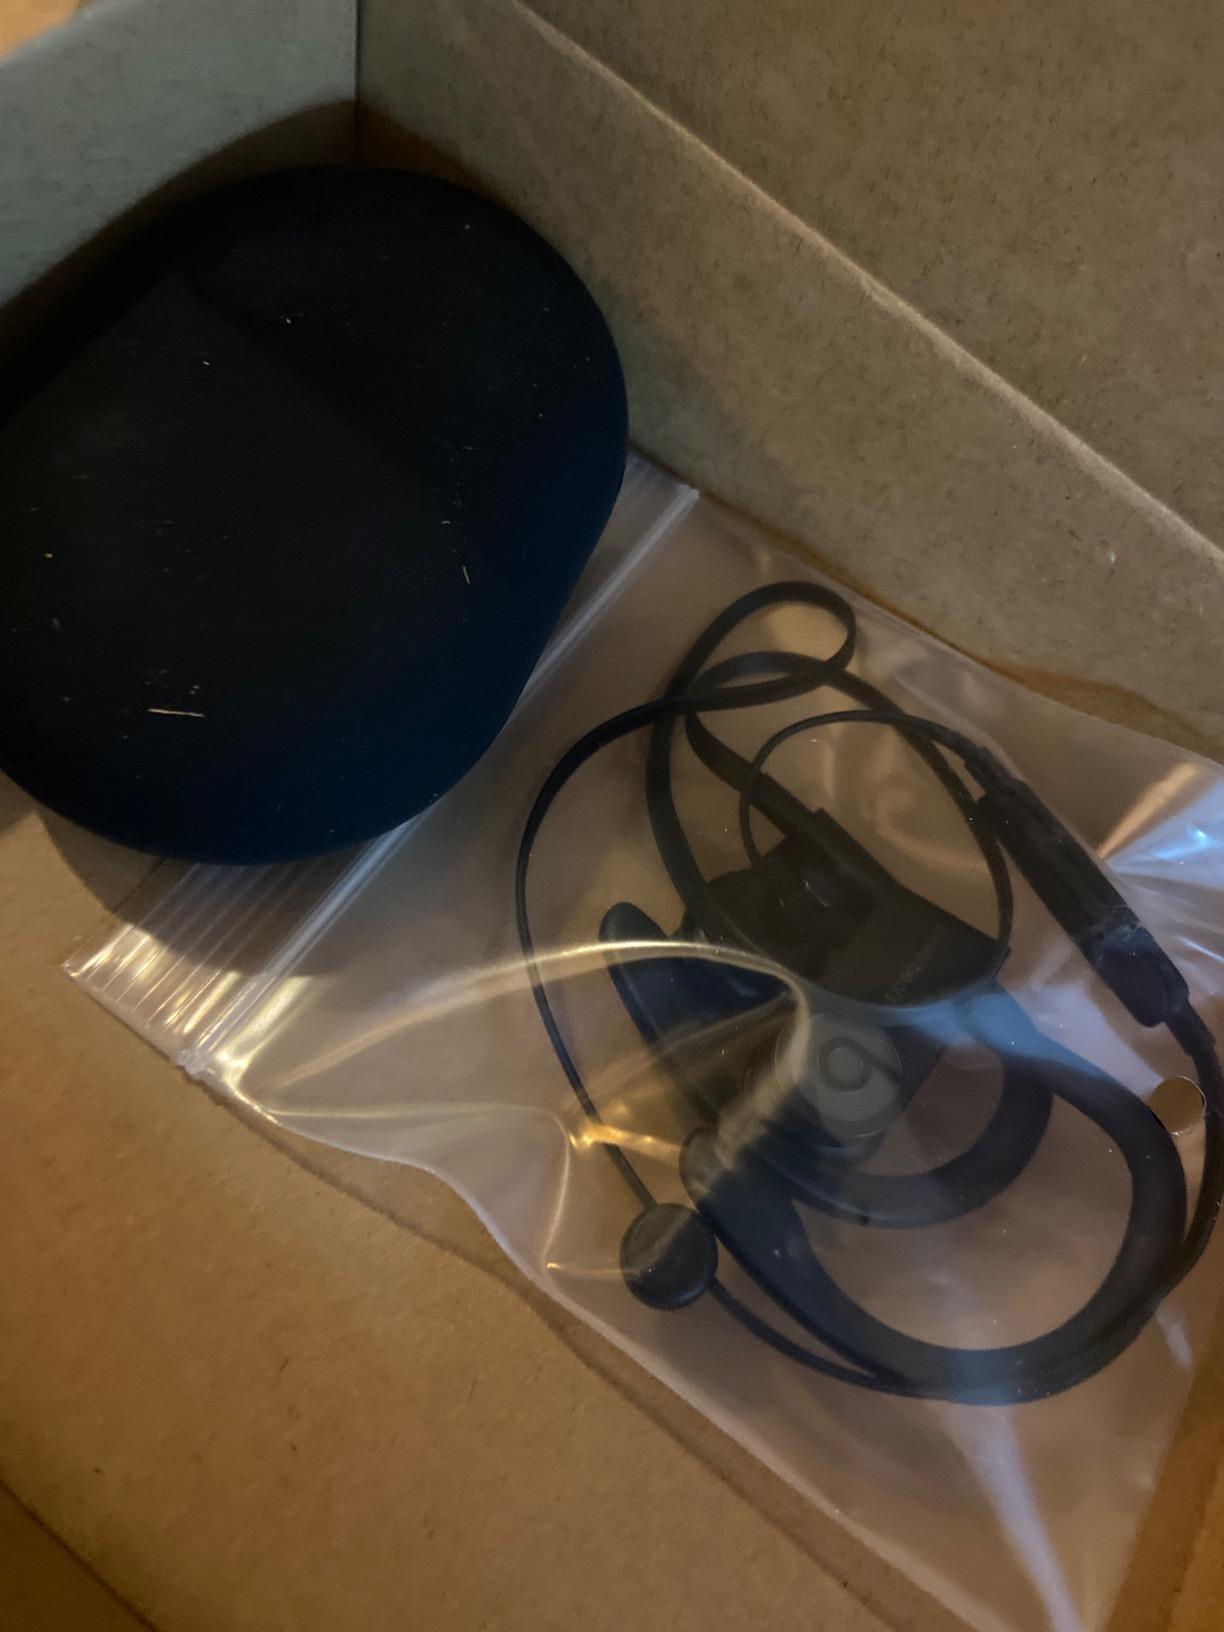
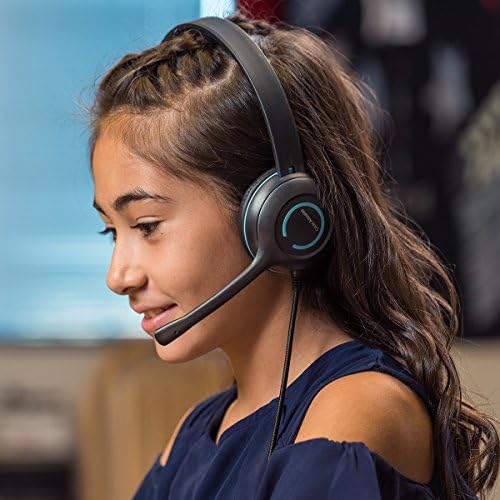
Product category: headphones
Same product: no